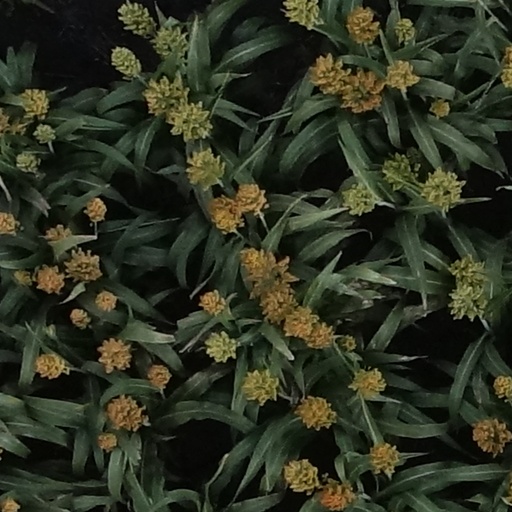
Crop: sorghum